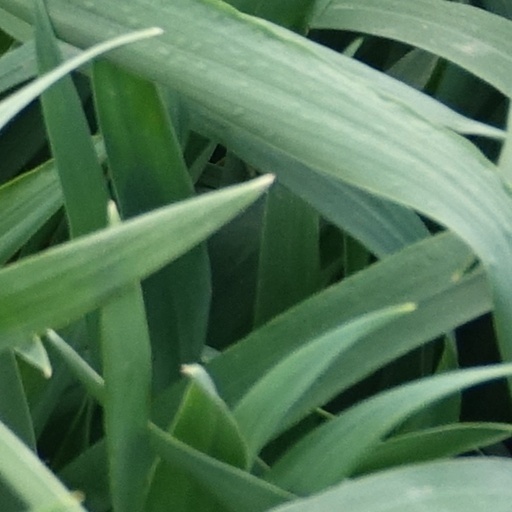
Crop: wheat